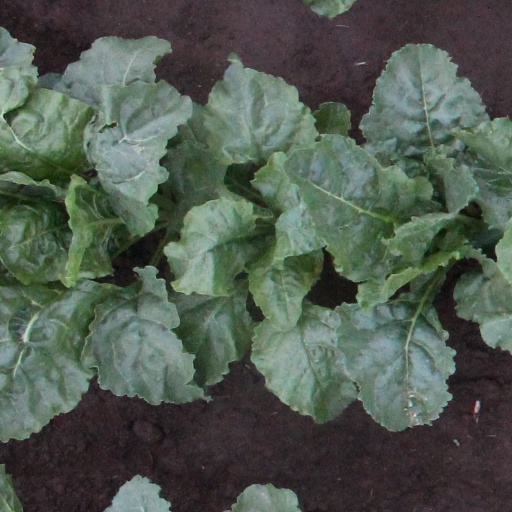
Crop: sugar beet